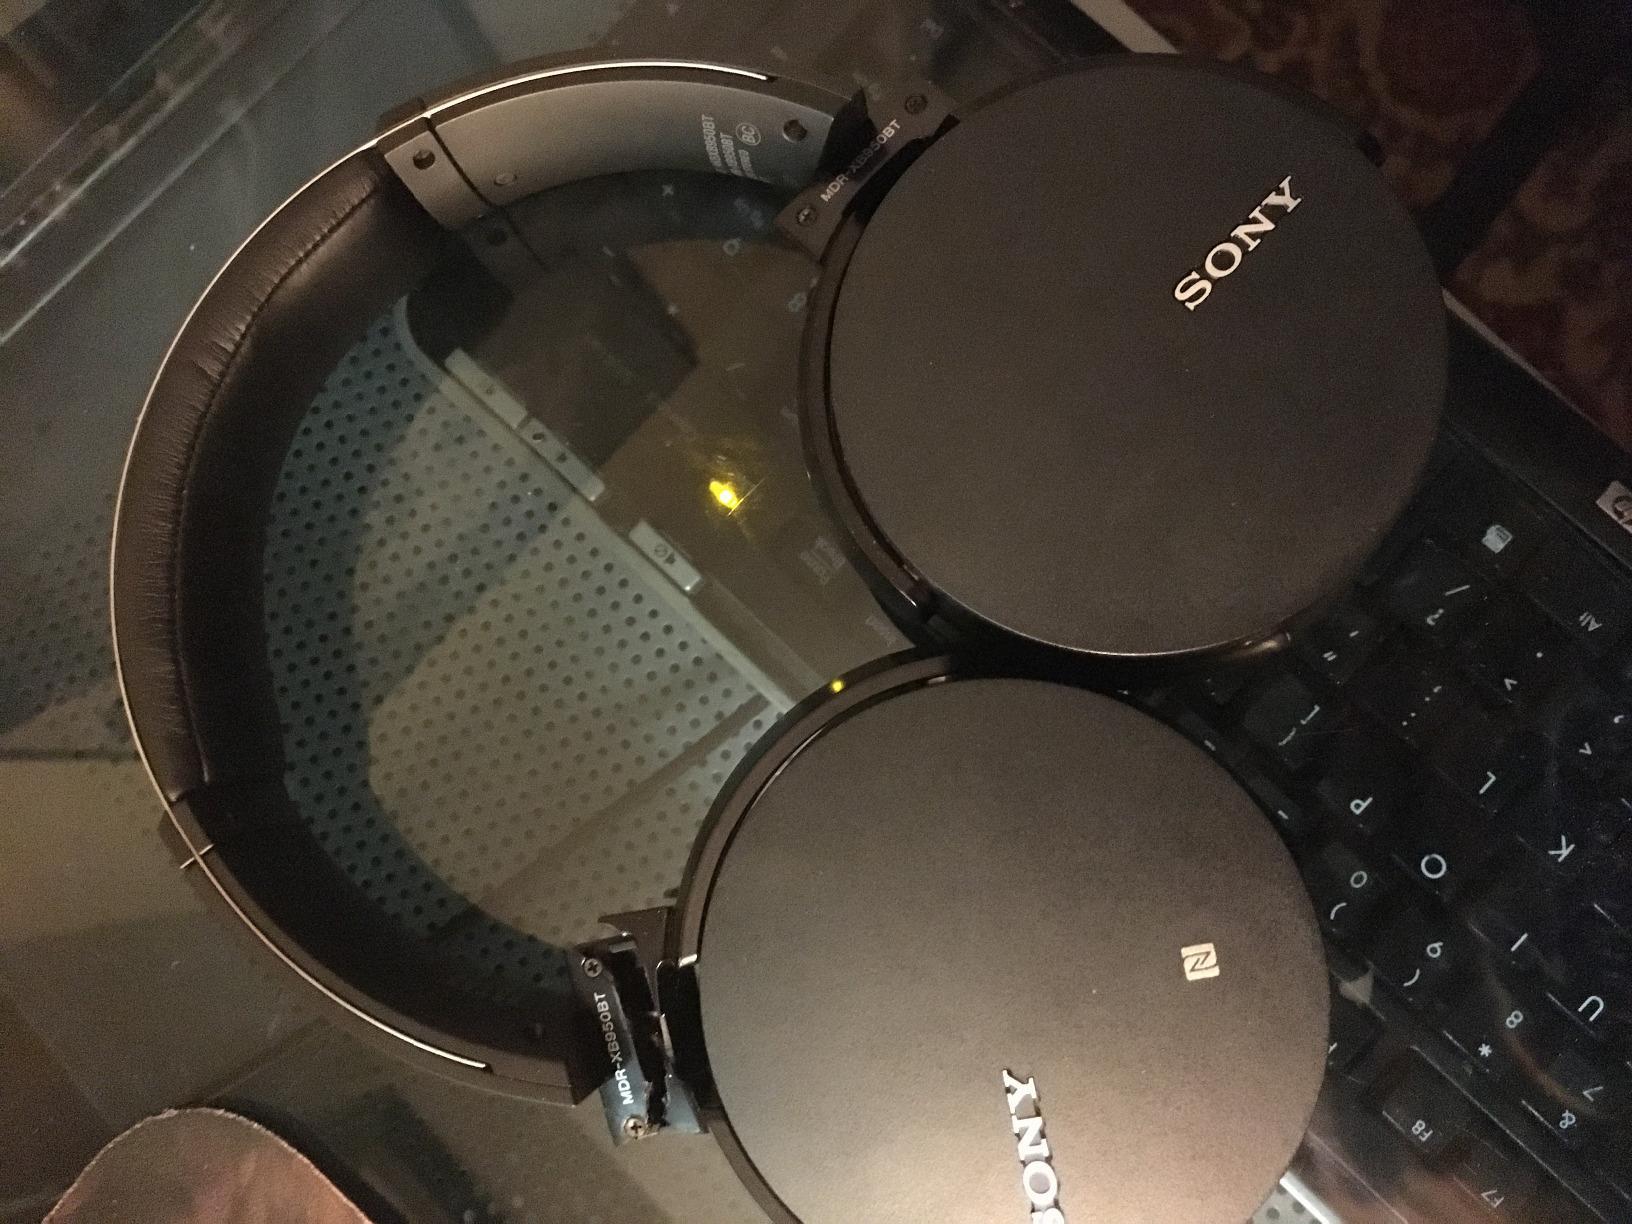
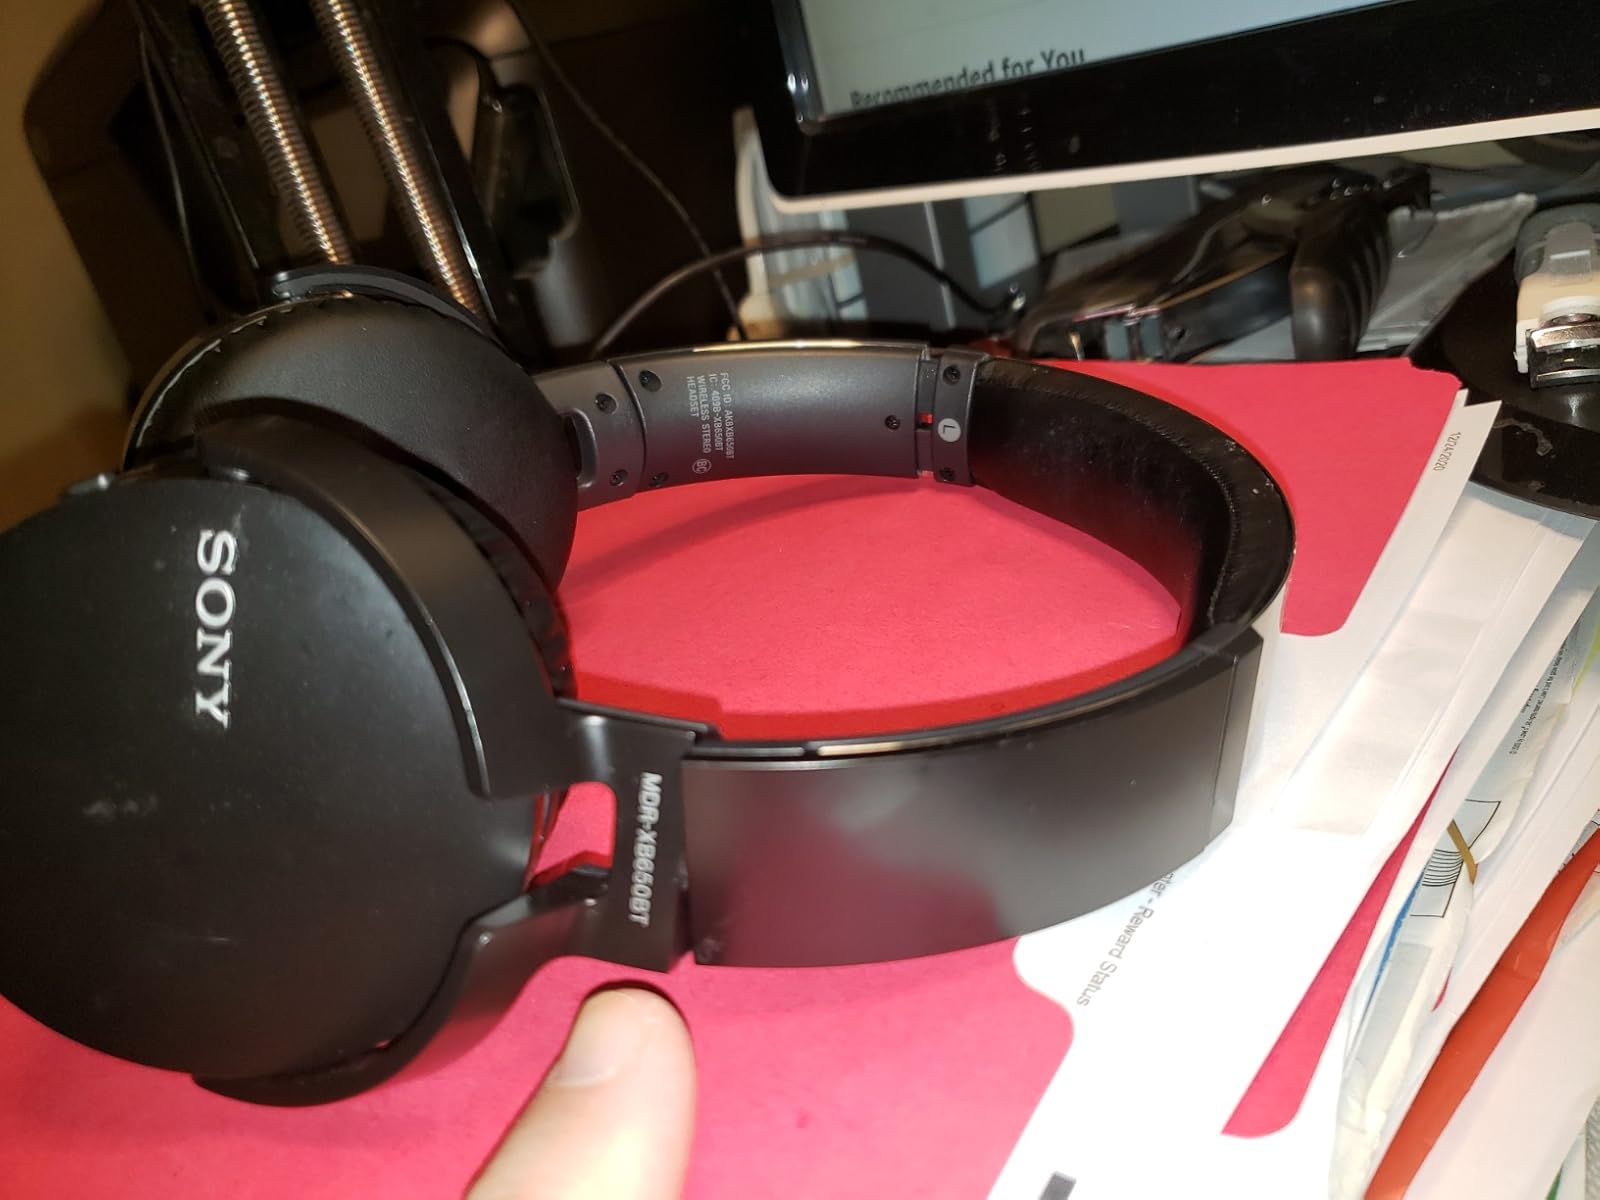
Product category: headphones
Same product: no